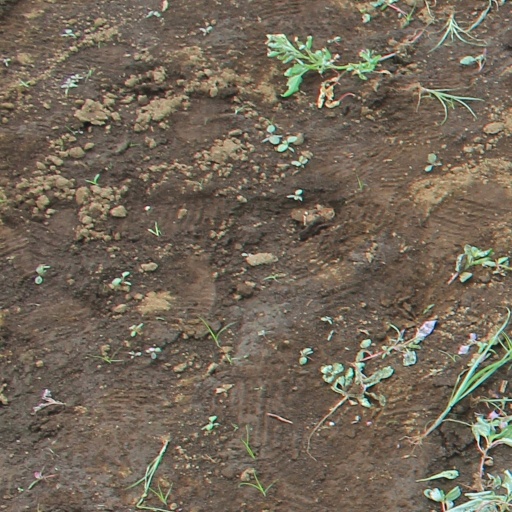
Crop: soybean